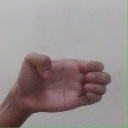
अक्षर: ख